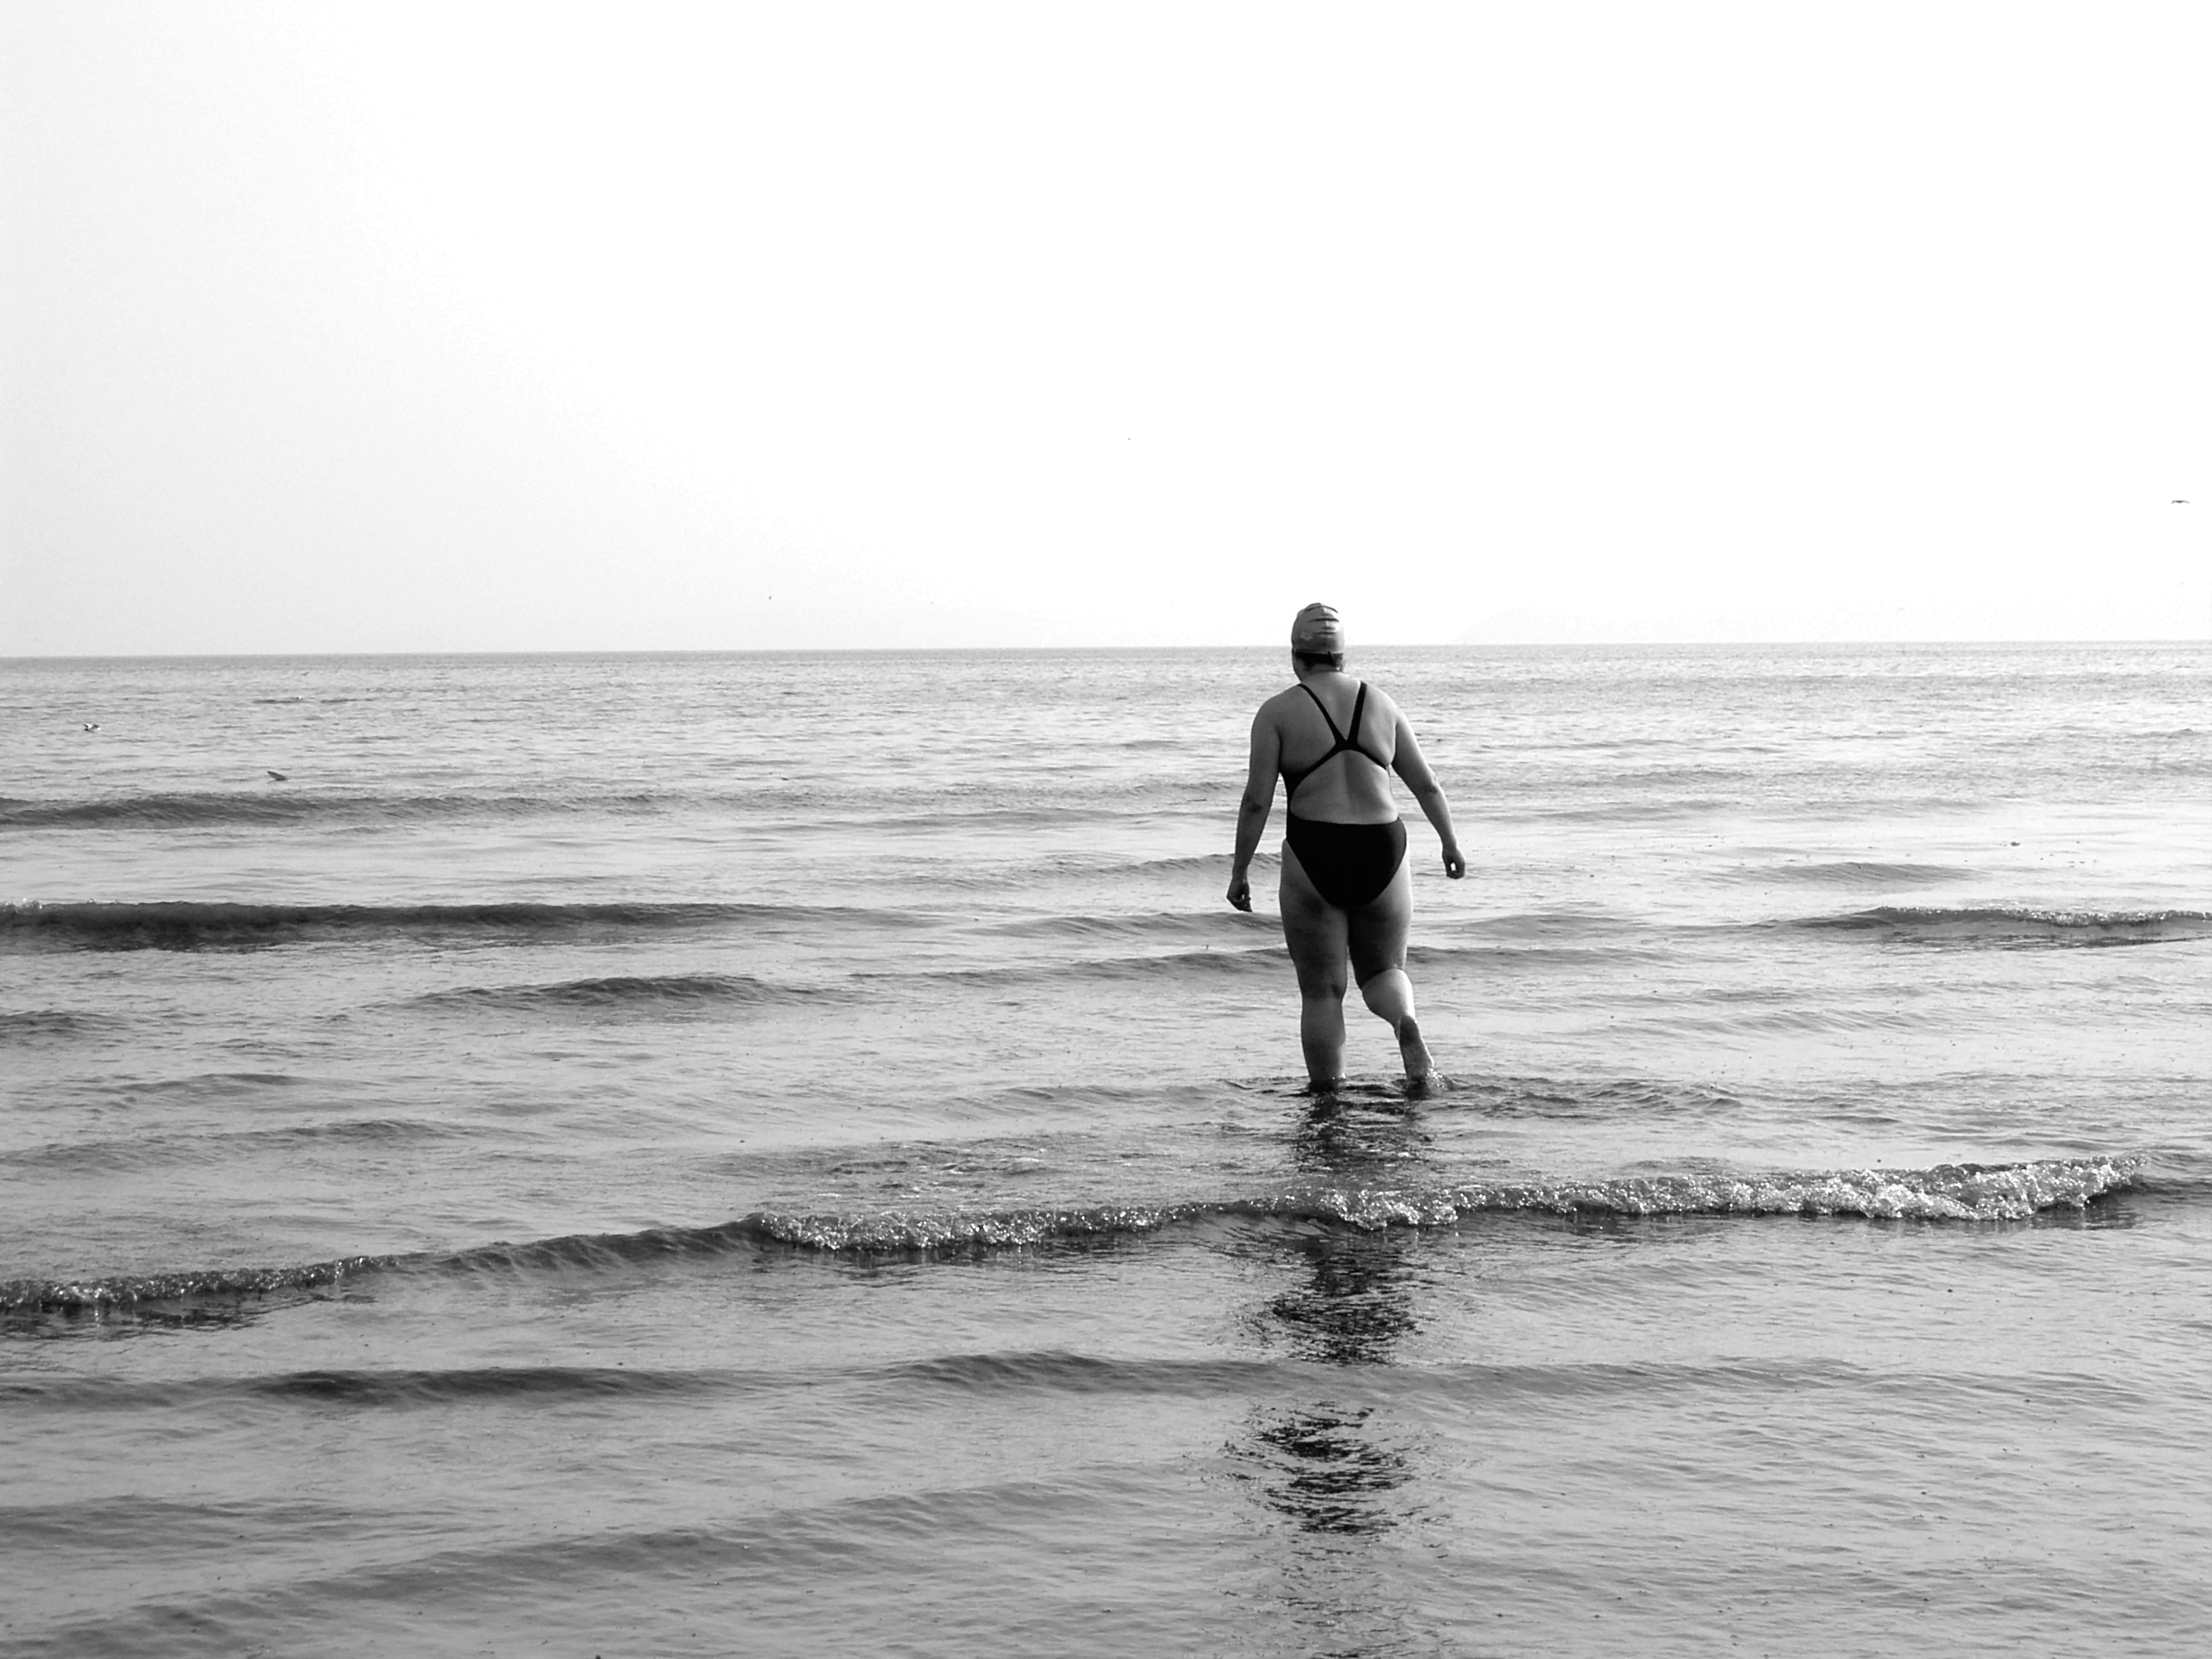
beach, sea, coast, water, ocean, horizon, black and white, people, woman, shore, wave, shoreline, recreation, swim, paddle, monochrome, leisure, swimmer, wade, outdoors, monochrome photography, wind wave, surfing equipment and supplies